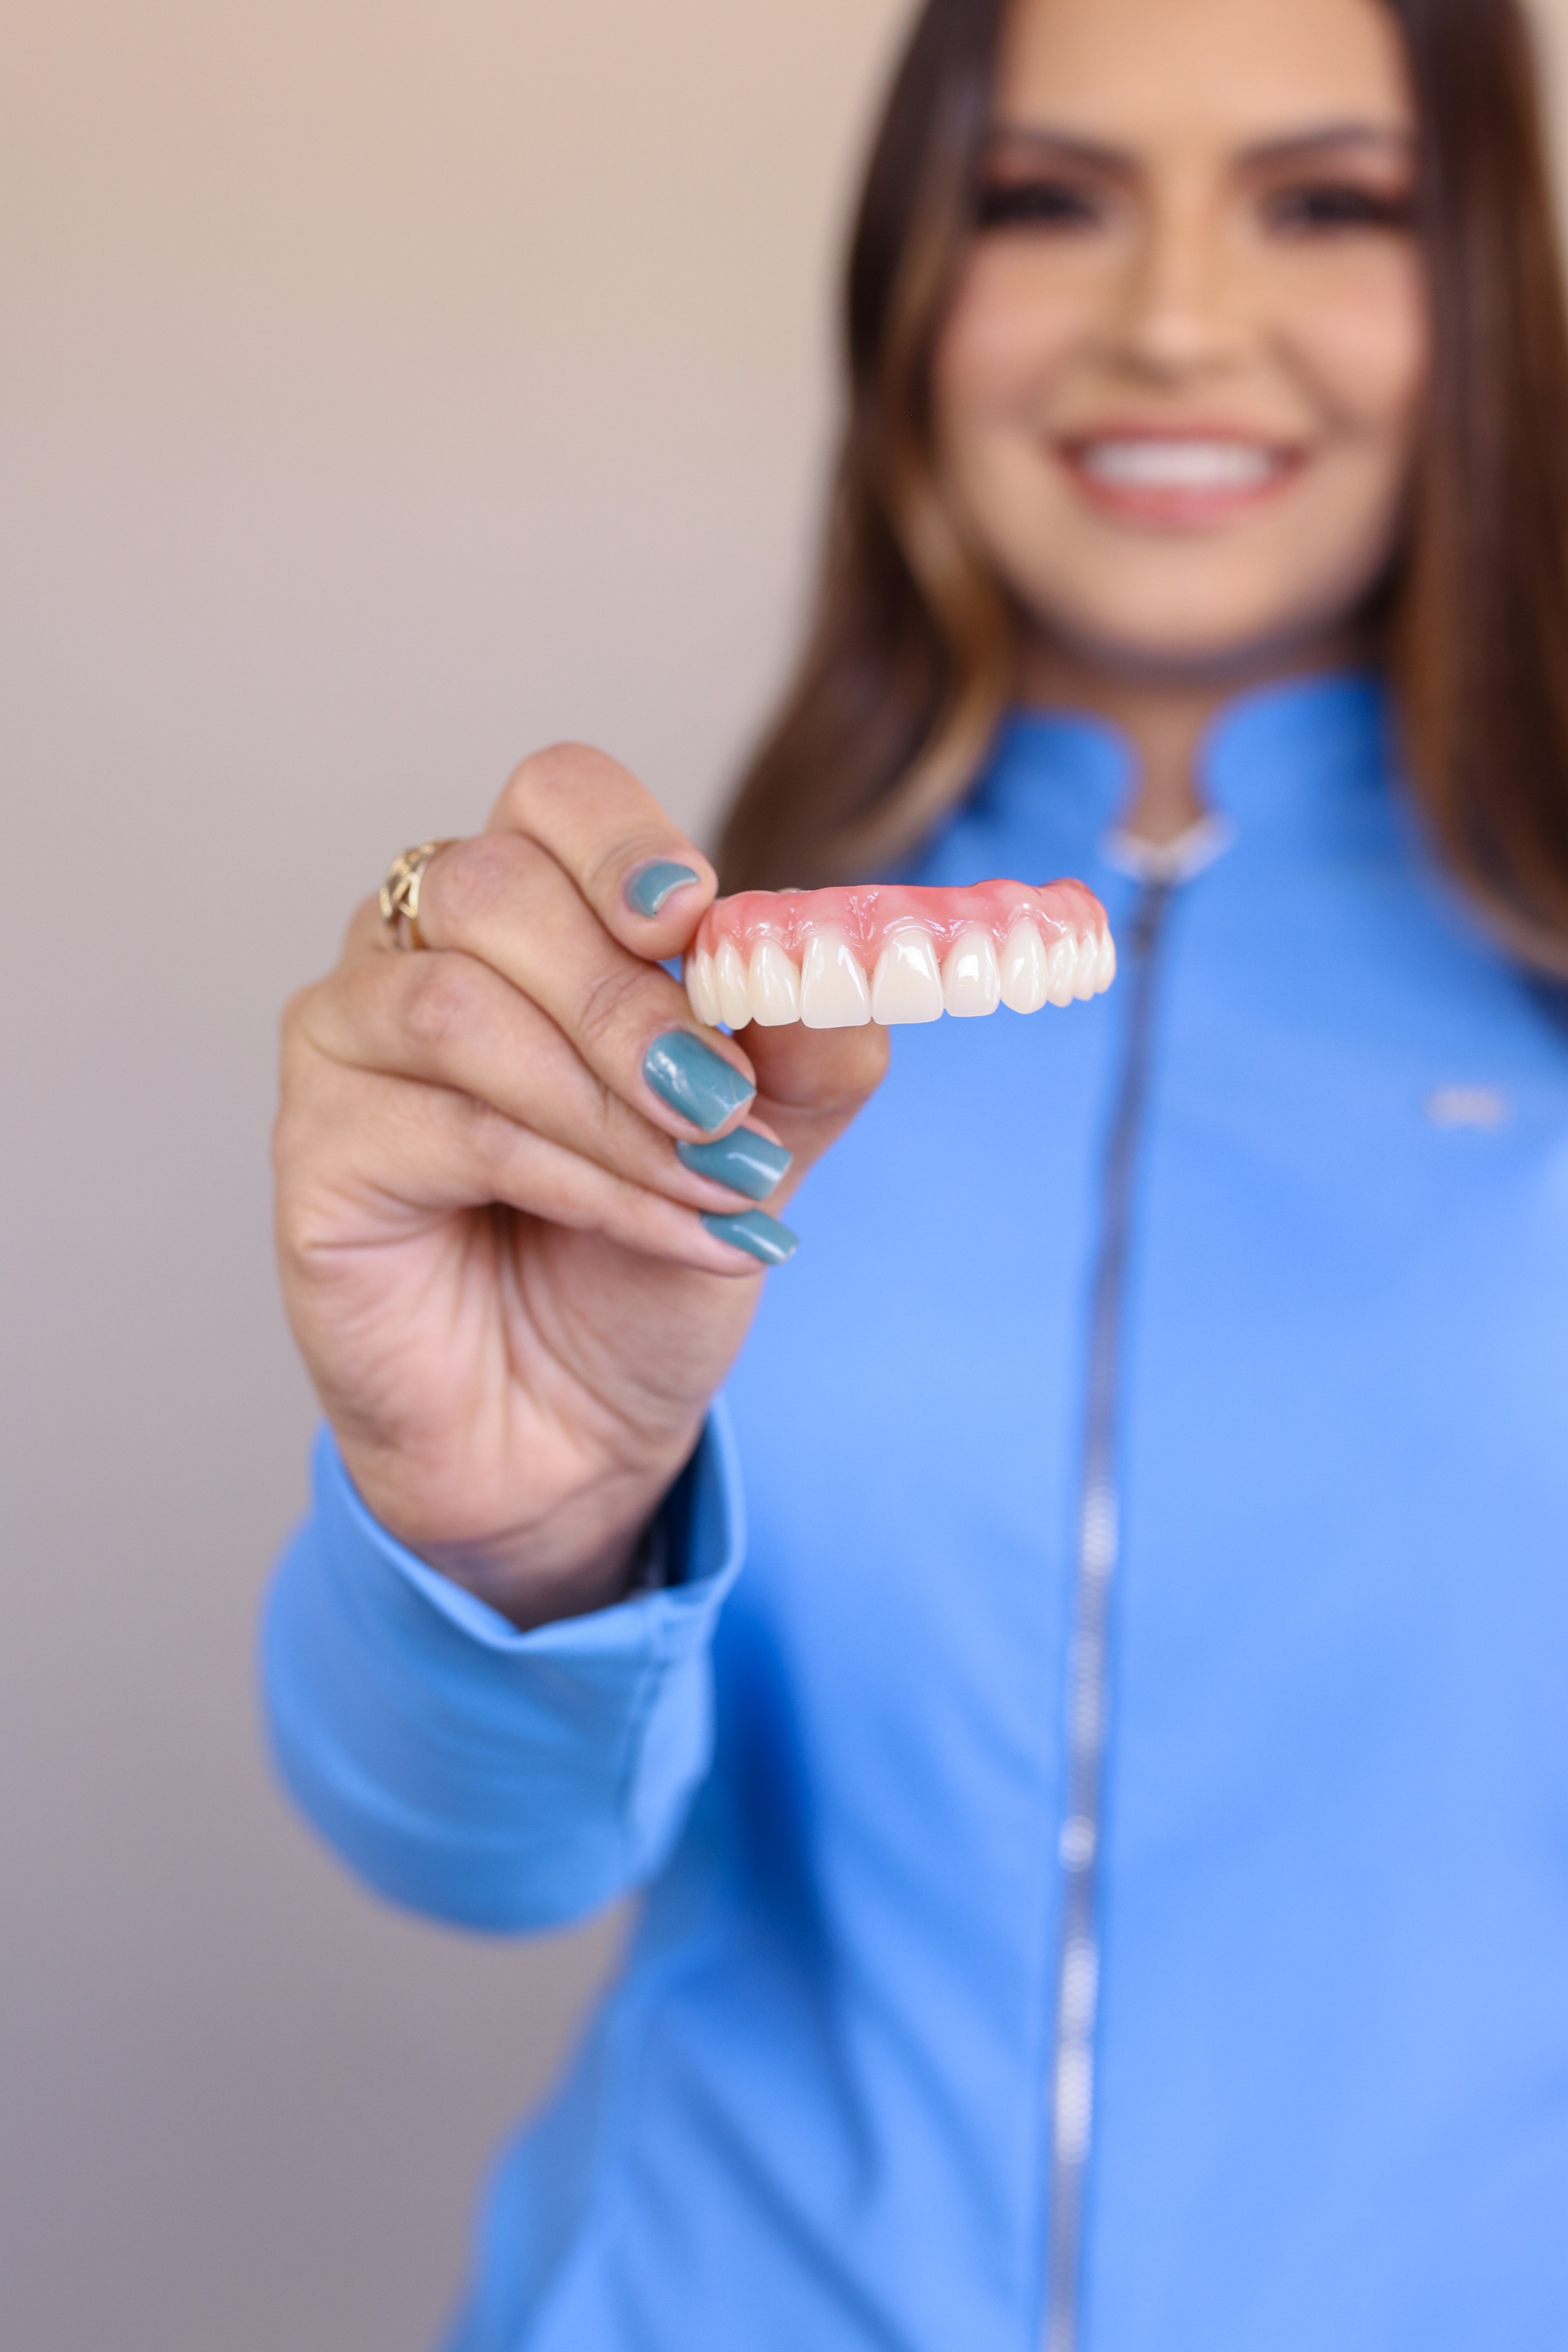
woman, skin, lip, smile, shoulder, azure, neck, eyelash, sleeve, lipstick, gesture, finger, happy, electric blue, jewellery, formal wear, wrist, thumb, event, fashion design, nail, fun, magenta, fashion accessory, hair coloring, eyewear, bracelet, portrait photography, uniform, photo shoot